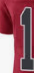
Number: 1